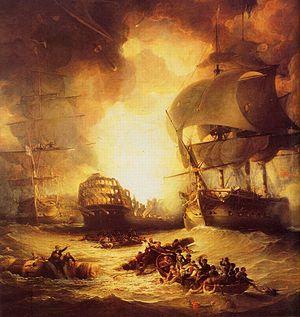
Luc-Julien-Joseph Casabianca, né le 7 février 1762 à Vescovato en République corse et mort le 1ᵉʳ août 1798, est un officier de marine français du XVIIIᵉ siècle.
Jane Austen [ˈd͡ʒeɪn ˈɒstɪn], née le 16 décembre 1775 à Steventon, dans le Hampshire en Angleterre, et morte le 18 juillet 1817 à Winchester, dans le même comté, est une femme de lettres anglaise.
Casabianca, parfois appelé The Boy Stood on the Burning Deck, est un poème de Felicia Hemans publié la première fois dans The New Monthly Magazine en août 1826.
Aboukir est le nom d'une ville de la côte méditerranéenne de l'Égypte, situé à vingt-trois kilomètres au nord-est d'Alexandrie. Dans cette ville se trouve un château que Méhémet Ali a transformé en prison d'État.